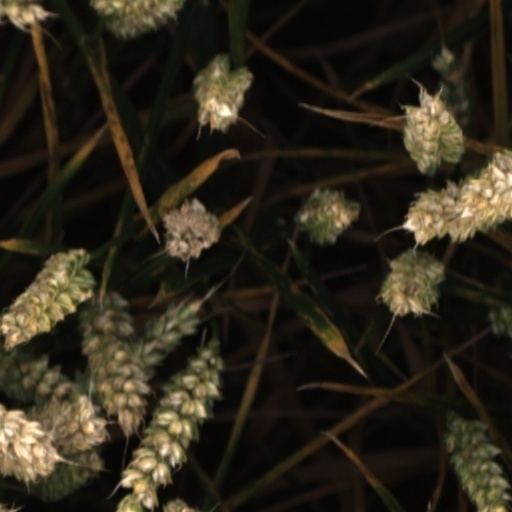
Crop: wheat